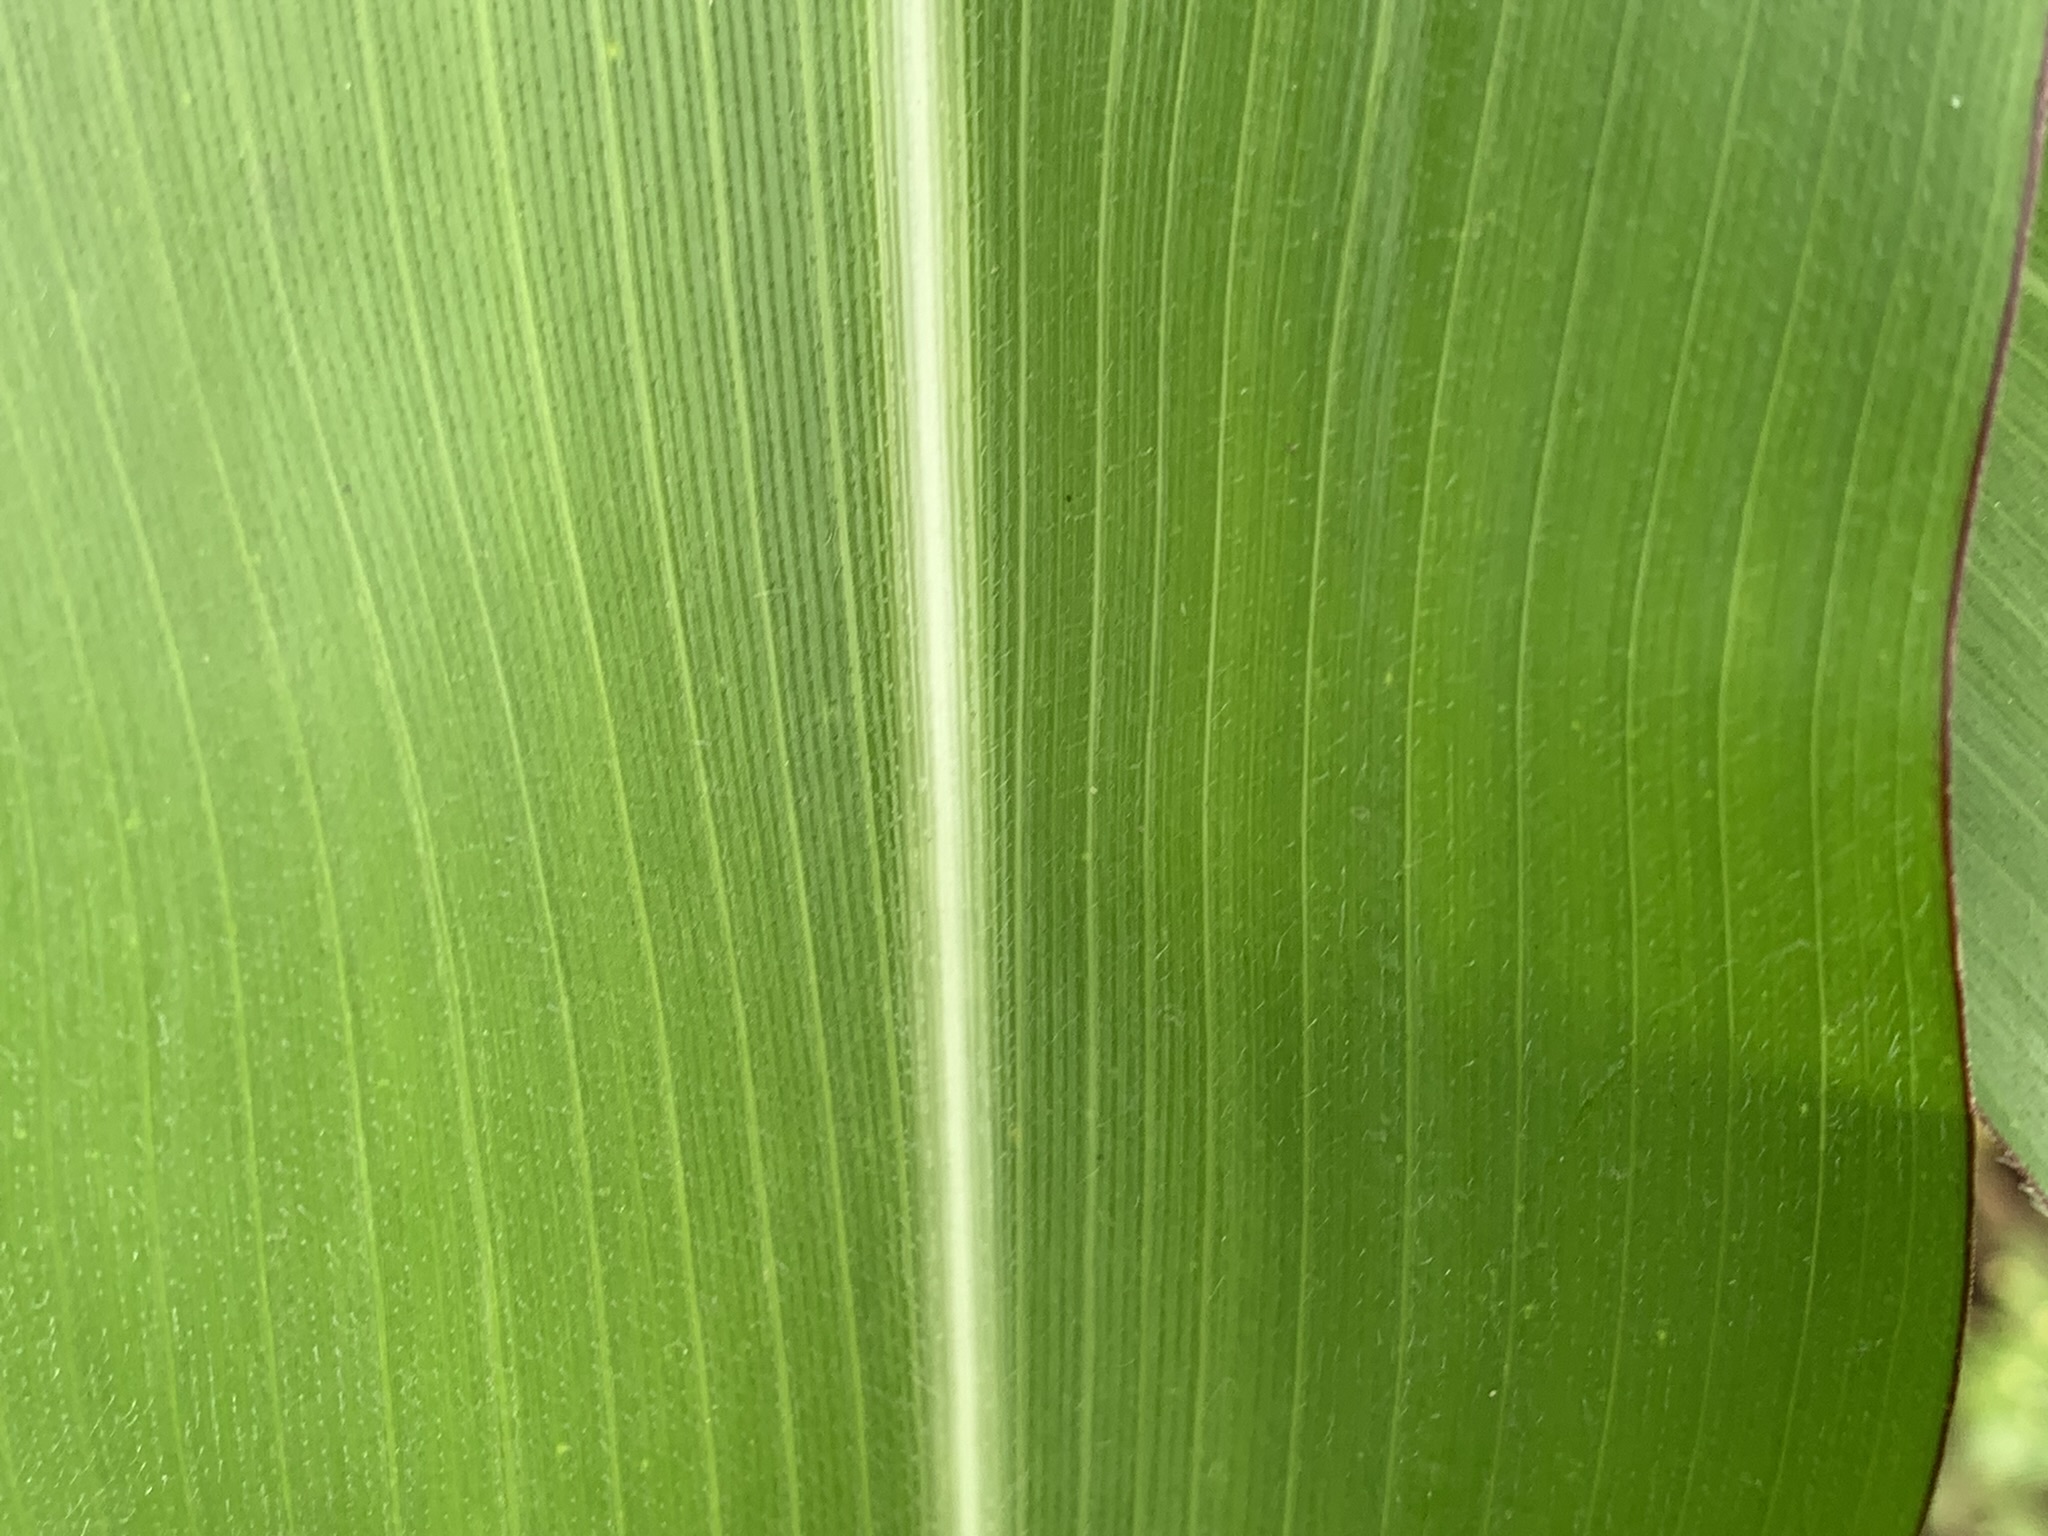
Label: Healthy